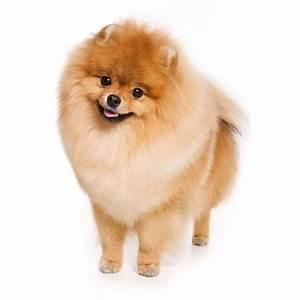
dog